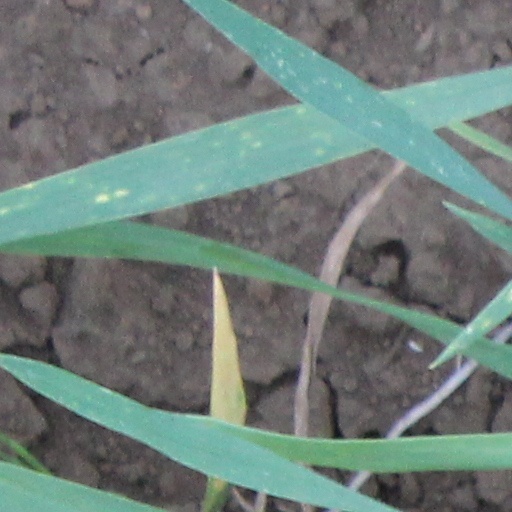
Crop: wheat